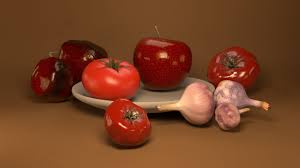
Label: trash